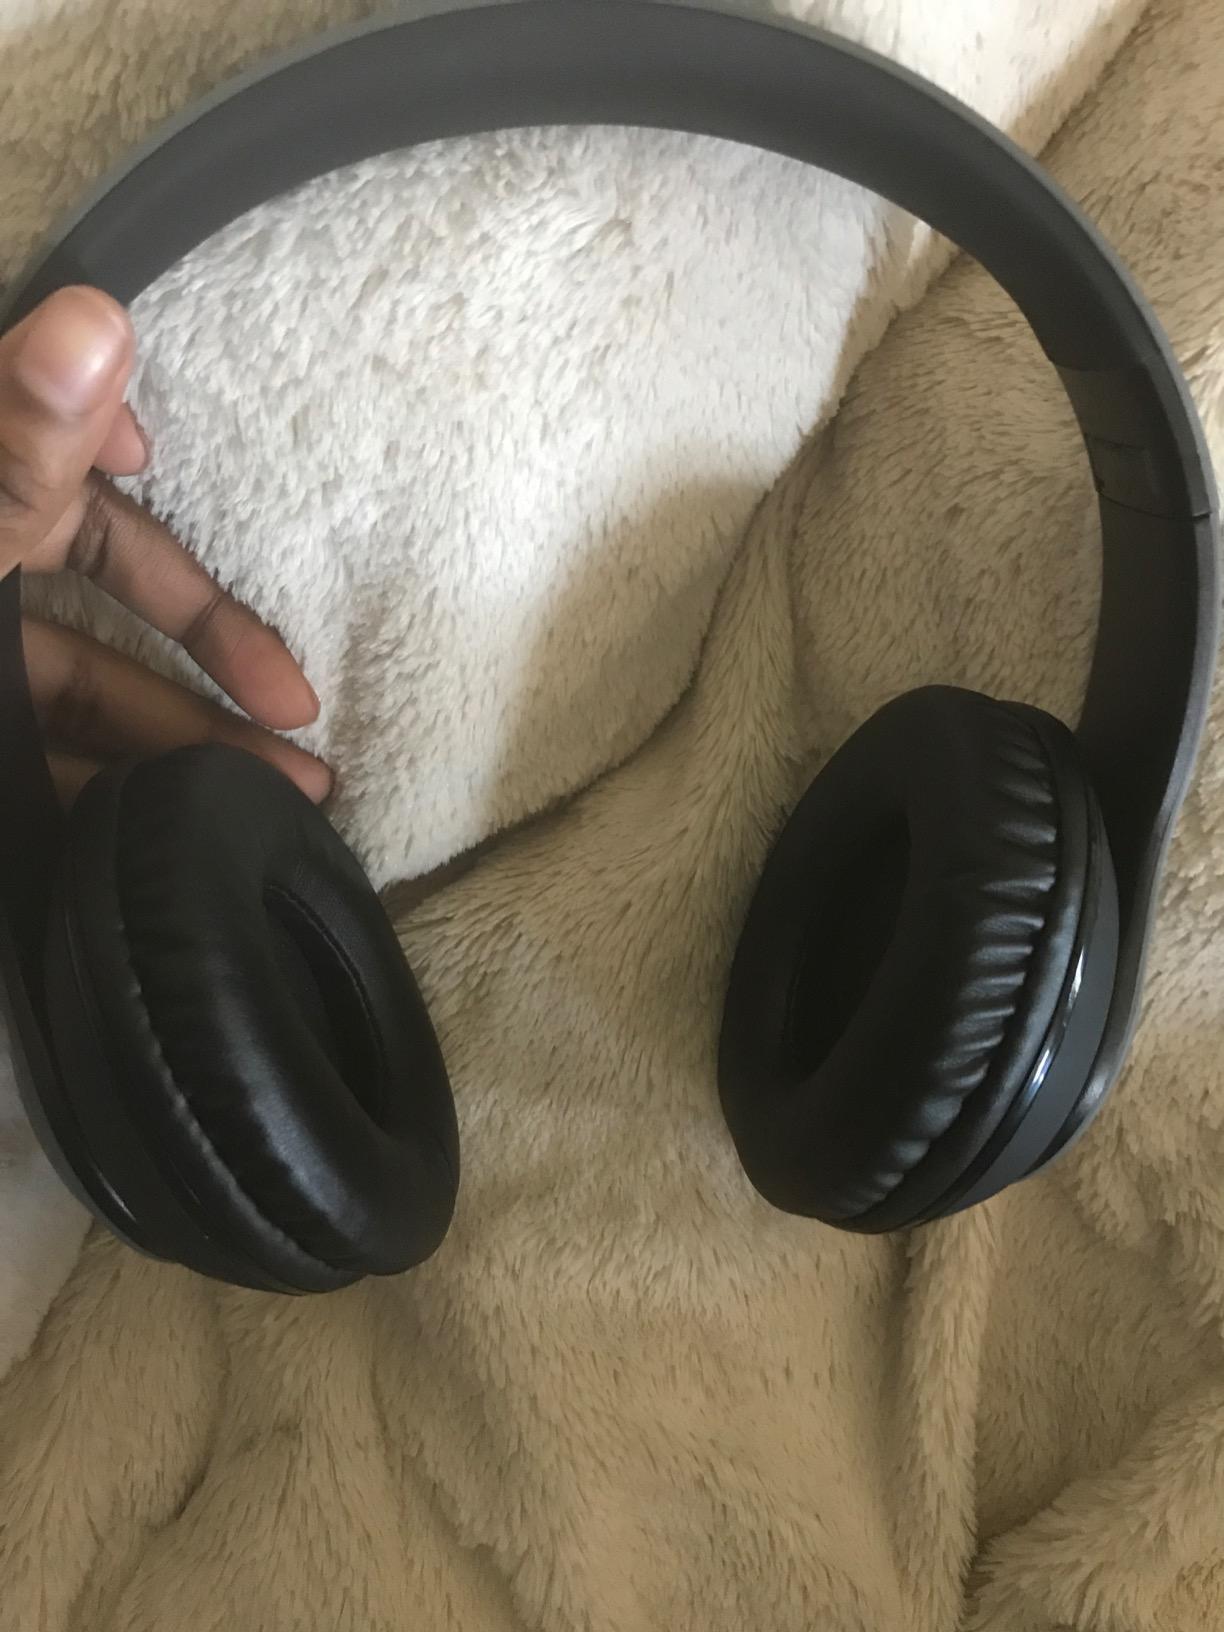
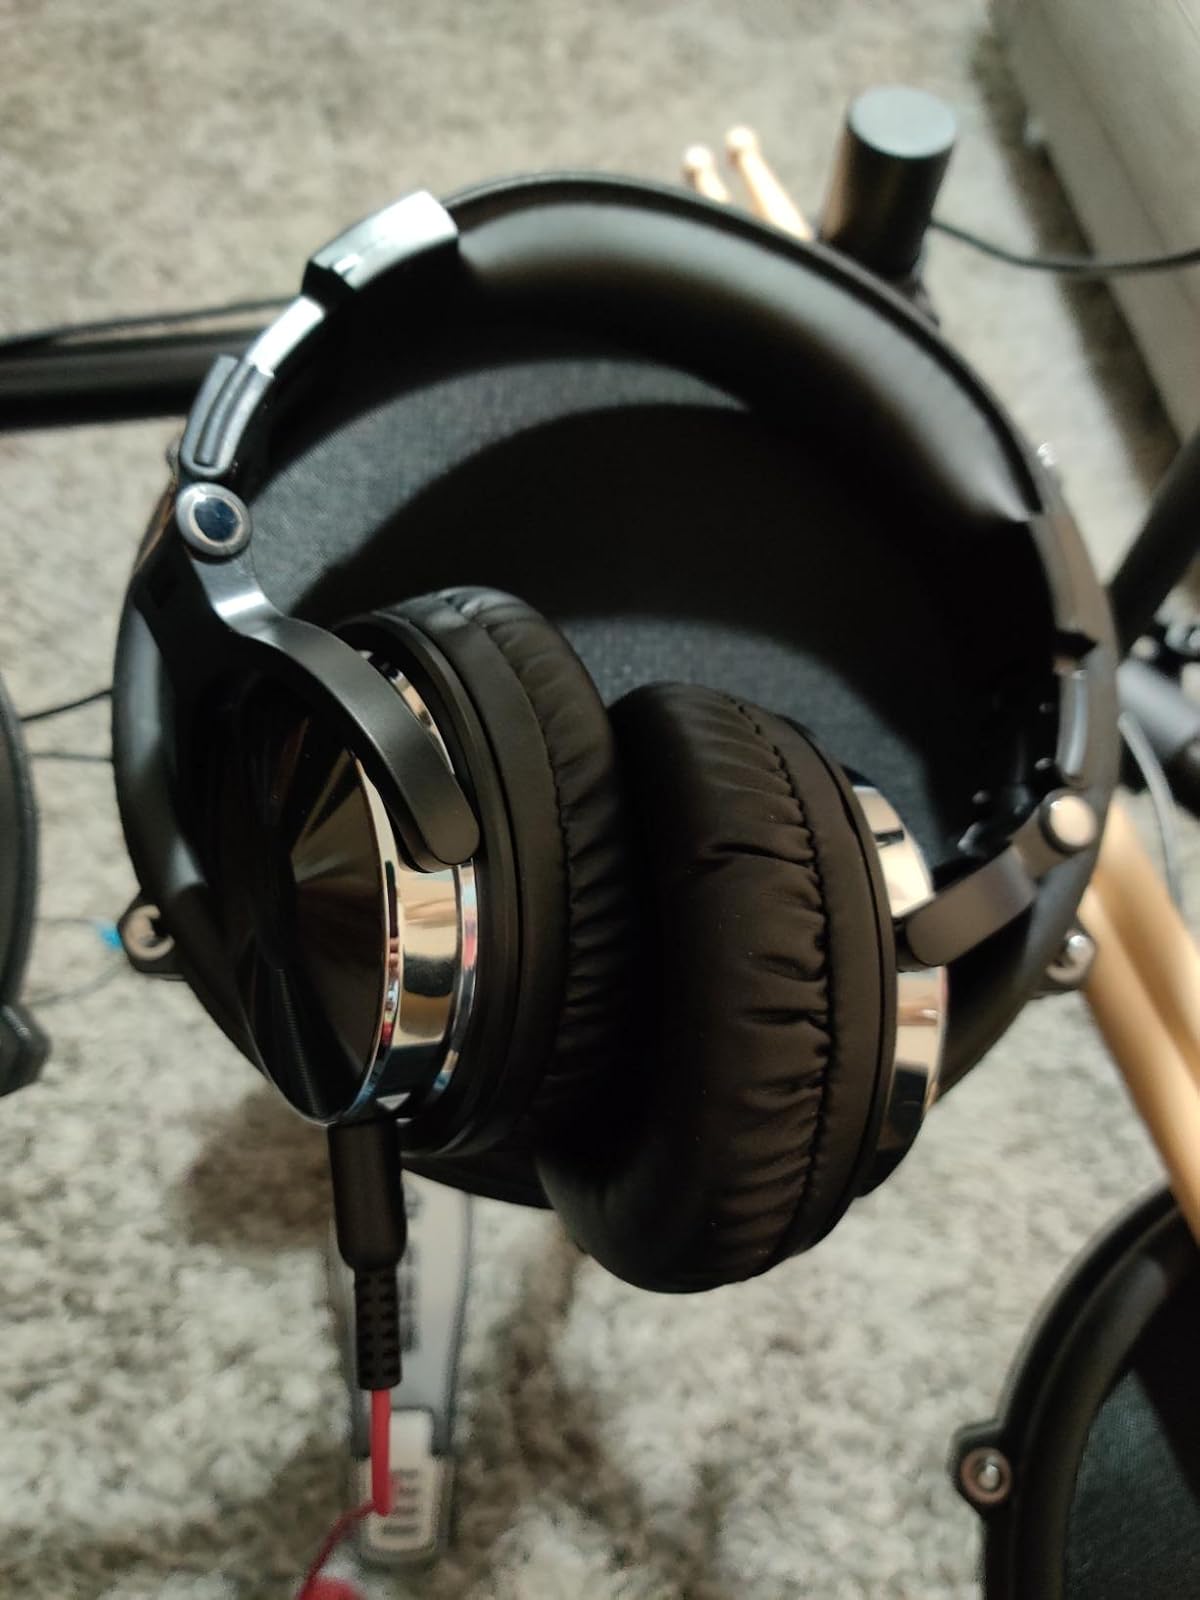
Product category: headphones
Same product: no